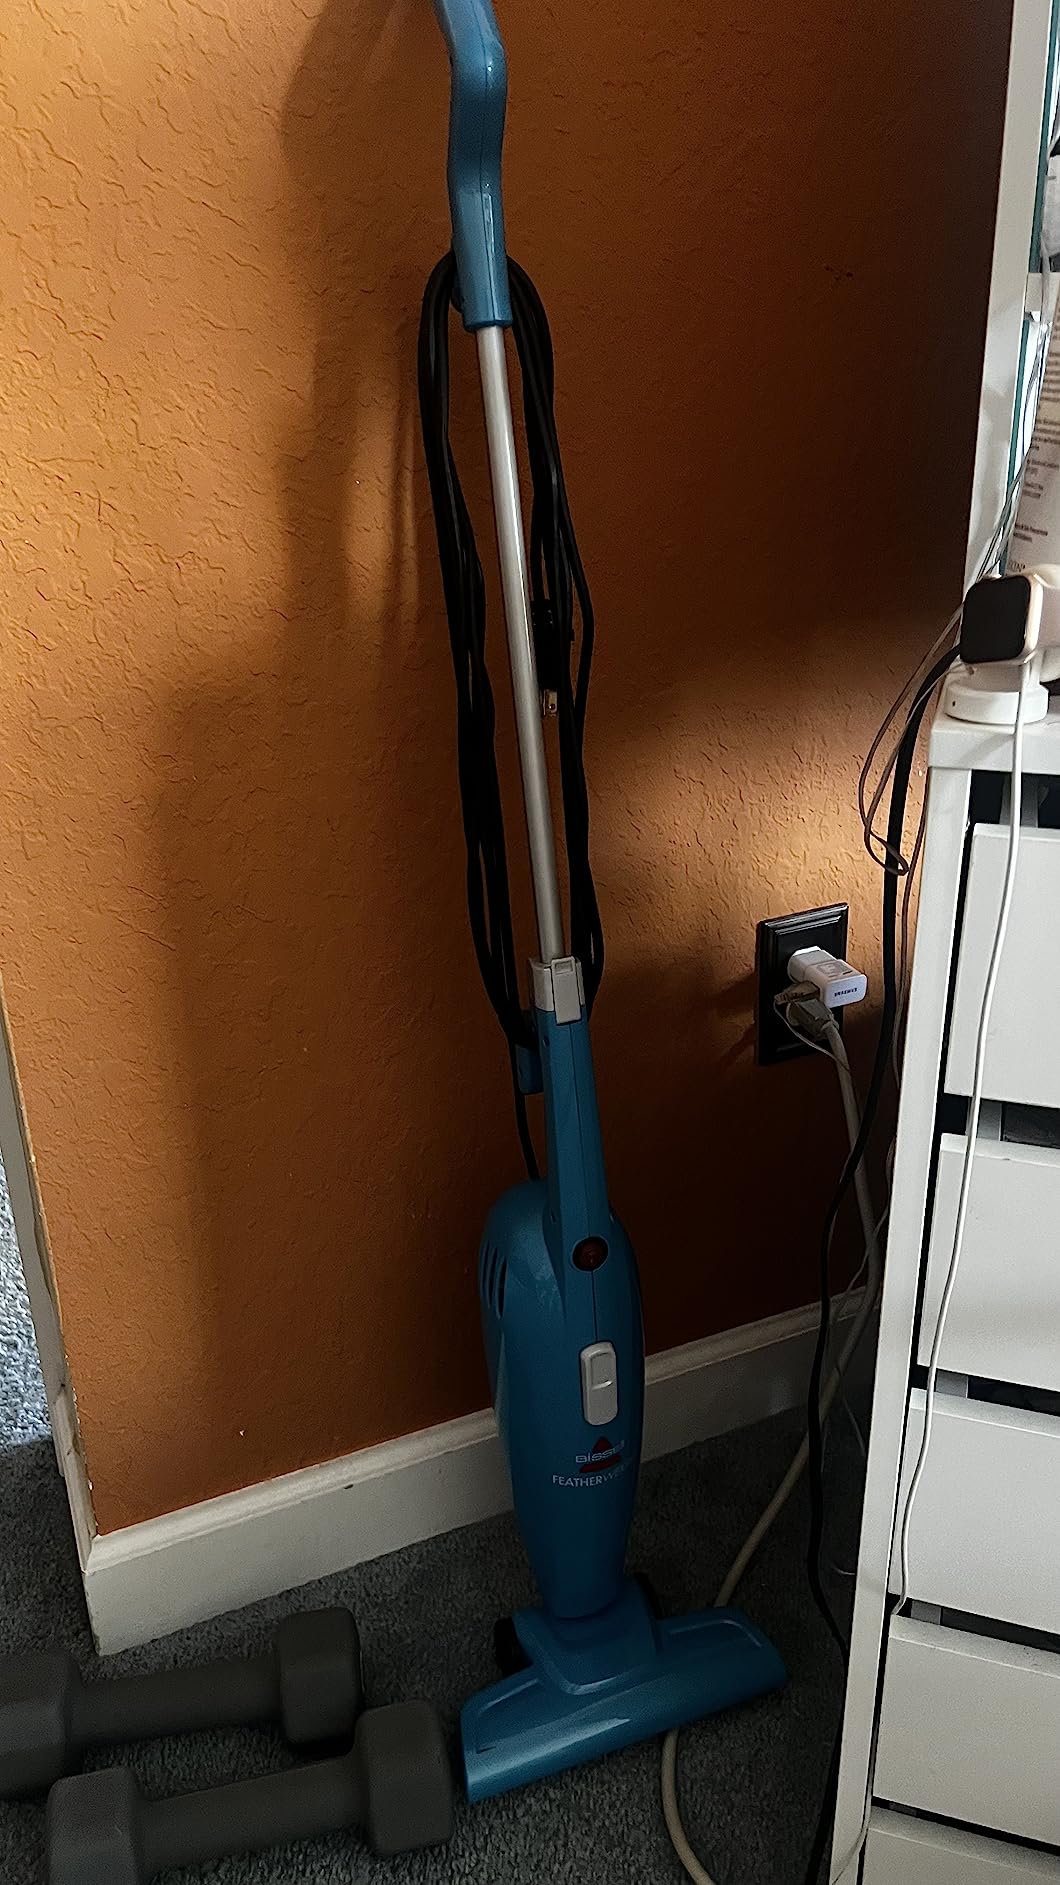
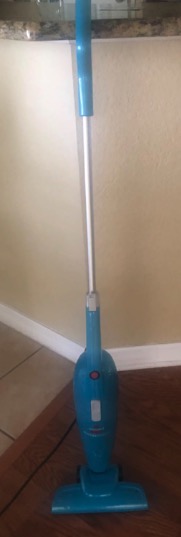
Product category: items_vacuum
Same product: yes